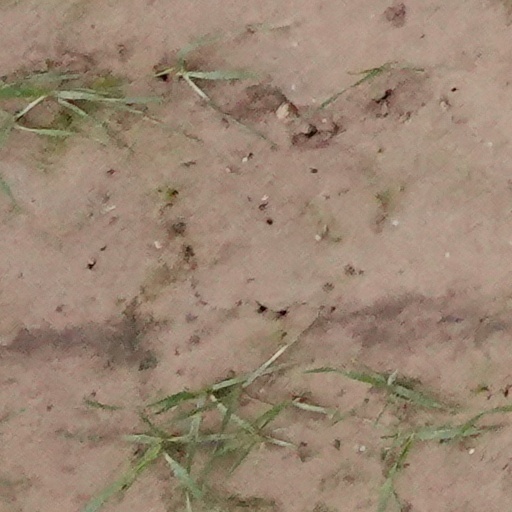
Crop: wheat